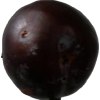
Label: plum